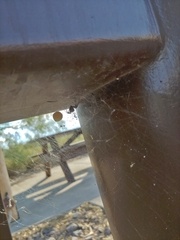
Species: Lactrodectus_hesperus